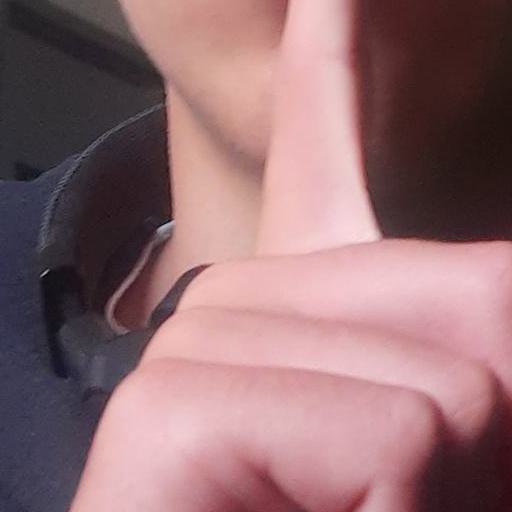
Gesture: mute